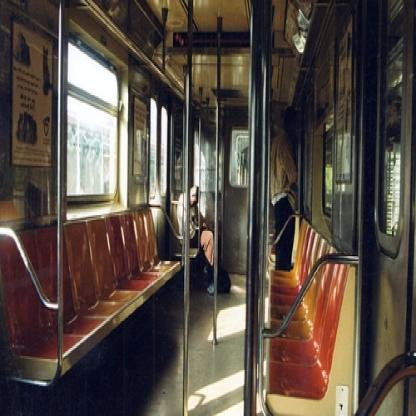
Scene: Indoor